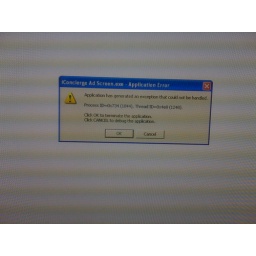
A couple of days after the blue screen, the same screen in the Convention Center shows this to all.